Miss Freedom

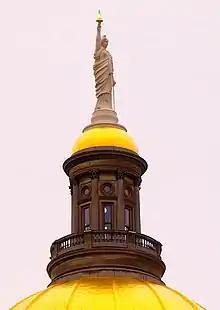
The statue atop the Georgia State Capitol building.

Miss Freedom, originally named Goddess of Liberty, is the statue adorning the dome of the Georgia State Capitol since 1889. Commissioned in 1888, the hollow copper statue is painted white, weighs over 1600 lbs, and is over 26 feet tall. She was sculpted with a torch in her right hand and a sword in her left. The torch is a functioning mercury-vapor lamp, casting a blue-green light at night. The torch in her right hand was supposed to be a working light continuously, but it remained dark until it was reconstructed in 1959. Tube and trolley systems have been installed so the bulb can be changed from the inside.